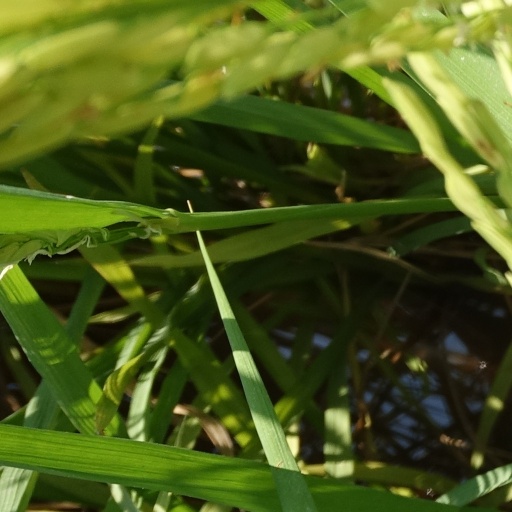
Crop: rice